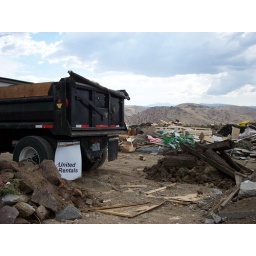
Bunch of piles of rubble. The guy in the truck pointed us to the black pile of asphalt. We just picked one.